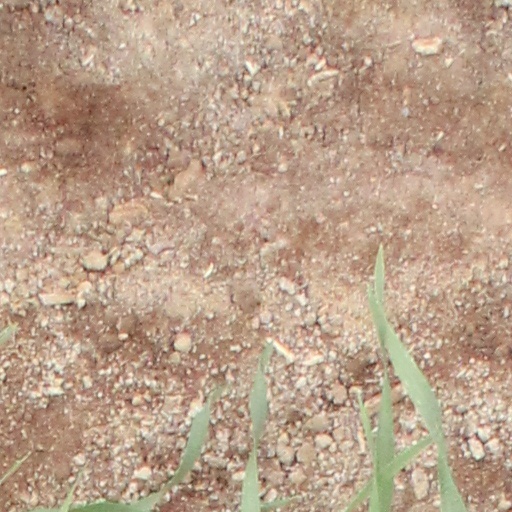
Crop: wheat